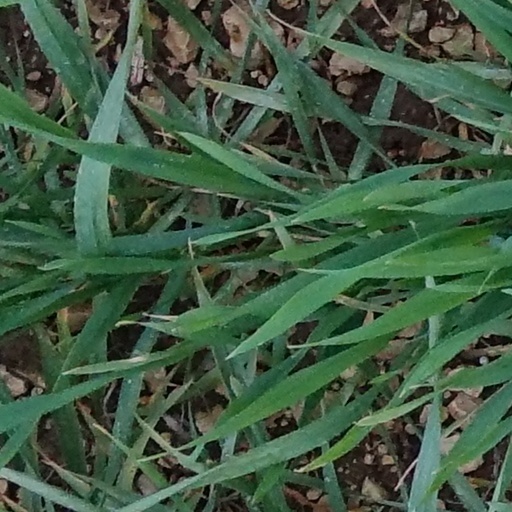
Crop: wheat